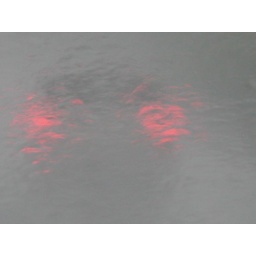
taillights shot through the windshield of a car during a very heavy downpour on a highway in Virginia